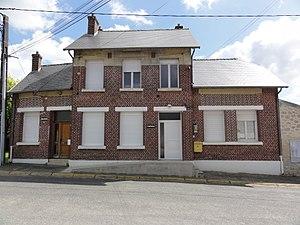
Wissignicourt est une commune française située dans le département de l'Aisne, en région Hauts-de-France.